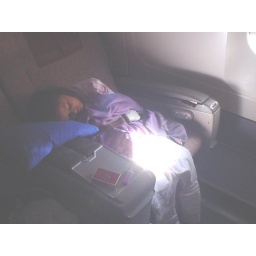
in the plane - wardah with pants off covered in a blanket